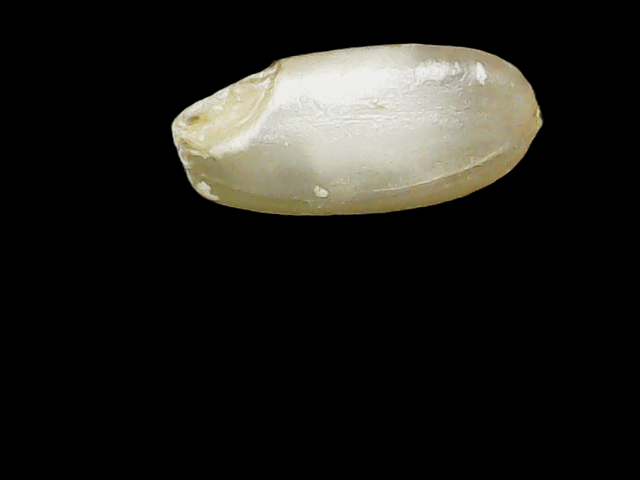
Rice variety: Binadhan8